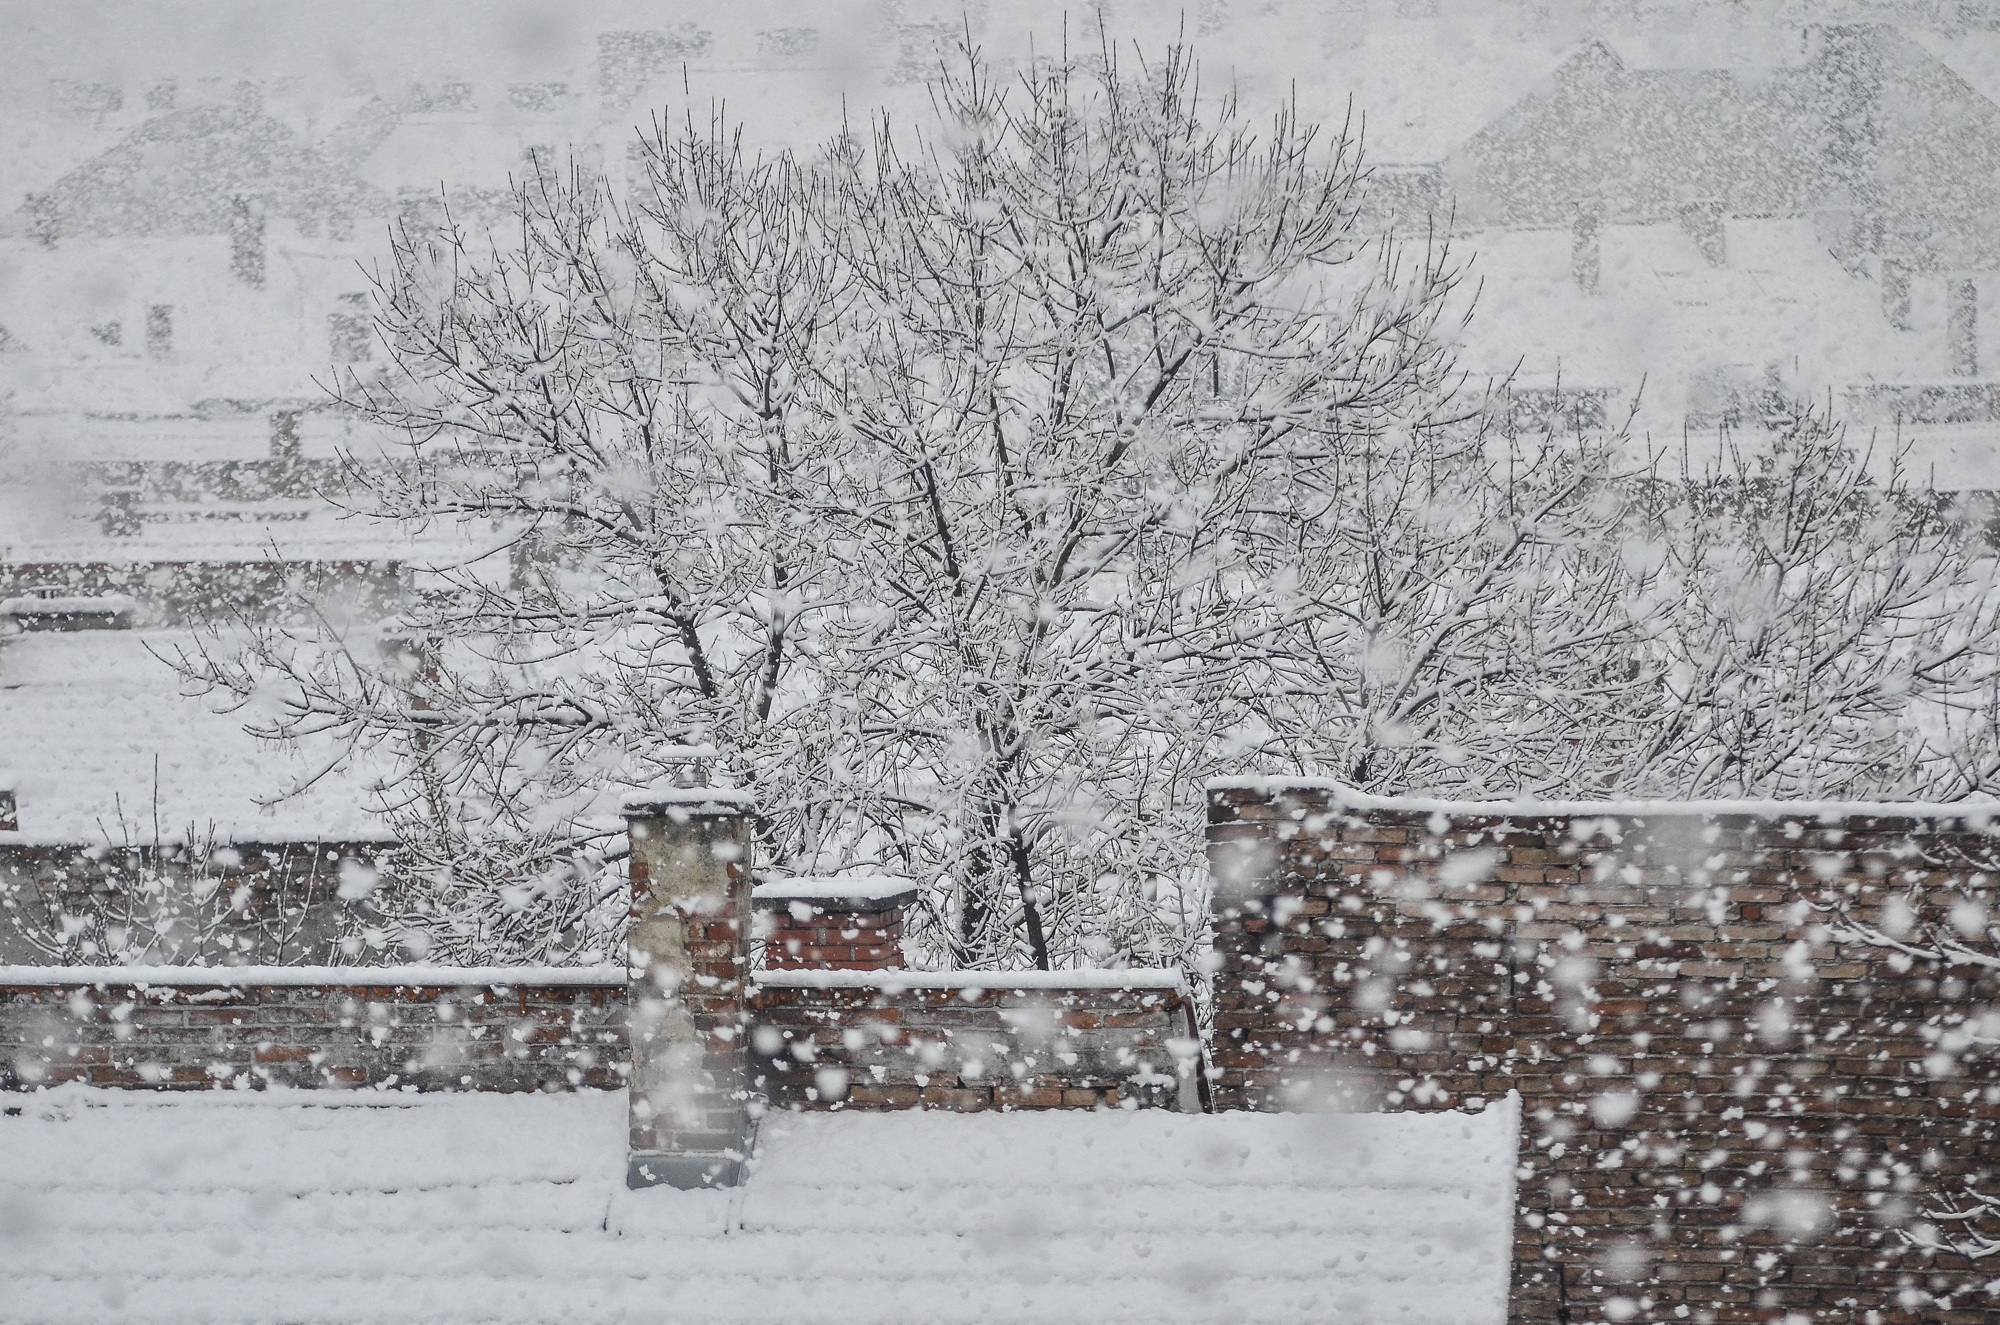
tree, branch, snow, cold, winter, wood, white, frost, weather, snowy, season, branches, blizzard, freezing, winter storm, rain and snow mixed